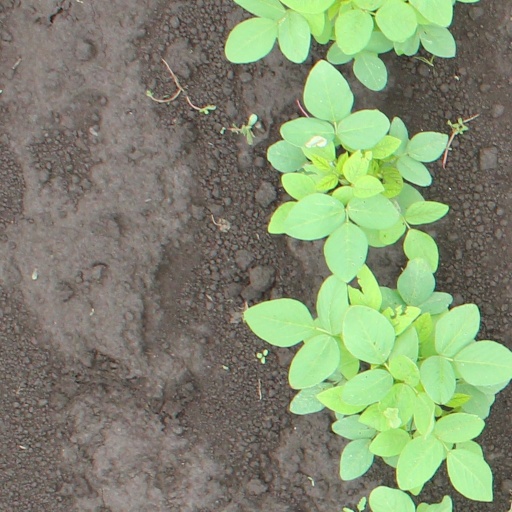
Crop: soybean